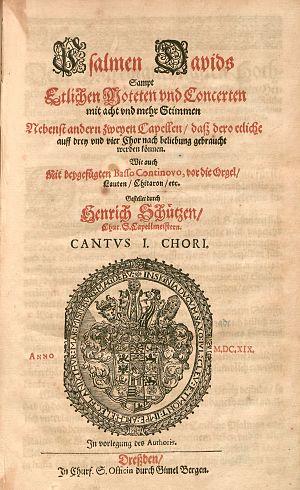
Cette liste des compositions de Heinrich Schütz est dressée selon le catalogue SWV, édité par le musicologue Werner Bittinger en 1960.
Psalmen Davids est un recueil de 26 œuvres de musique sacrée, sur des traductions en allemand tirées le plus souvent du livre des Psaumes, pour chœurs et instruments, composé par Heinrich Schütz en 1619.